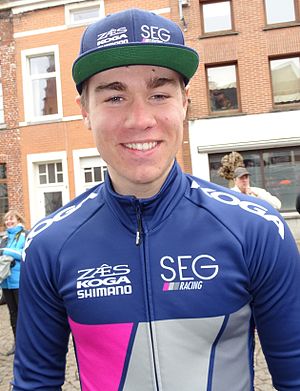
Fabio Jakobsen
Fabio Jakobsen er en hollandsk cykelrytter som cykler for Deceuninck-Quick-Step fra 2018 efter at have cyklet for SEG Racing Academy fra 2015 til 2017. I 2017 vandt han etaper i Tour de l'Avenir, Tour de Normandie og Tour Alsace. I sit første år som professionel vandt han blandt andet Nokere Koerse og Scheldeprijs.